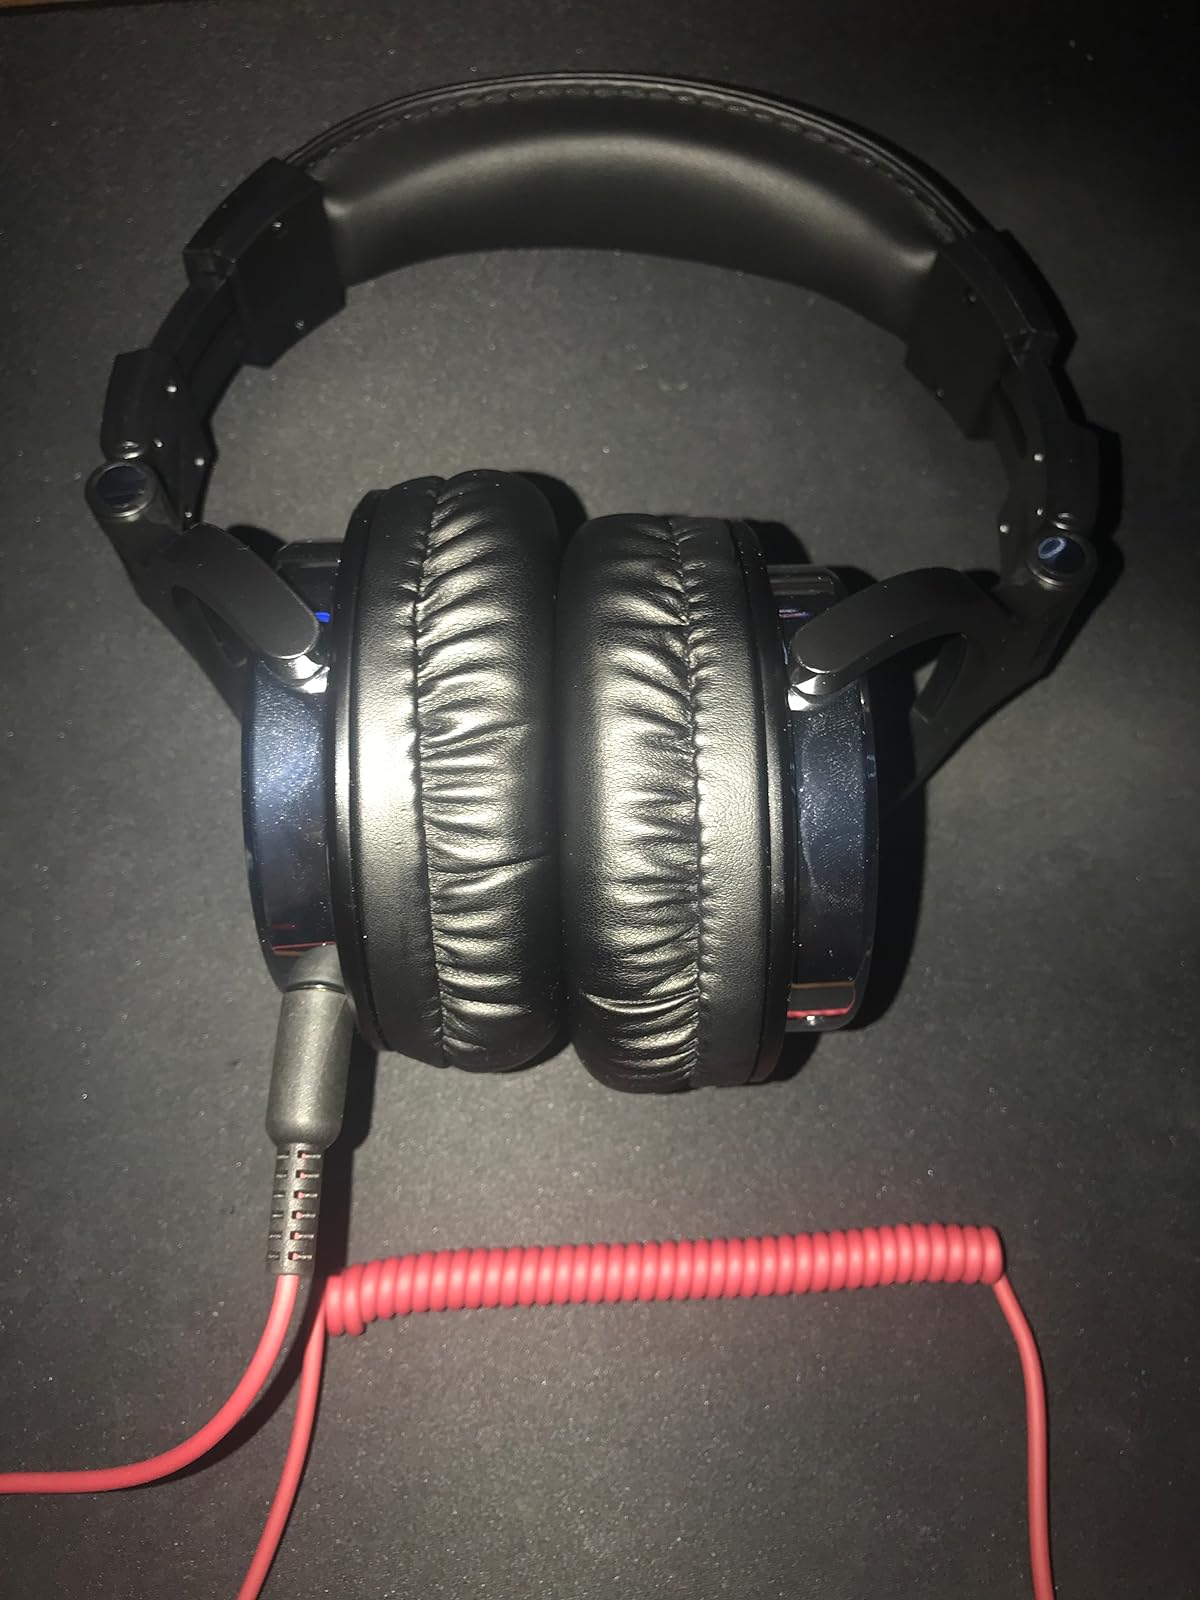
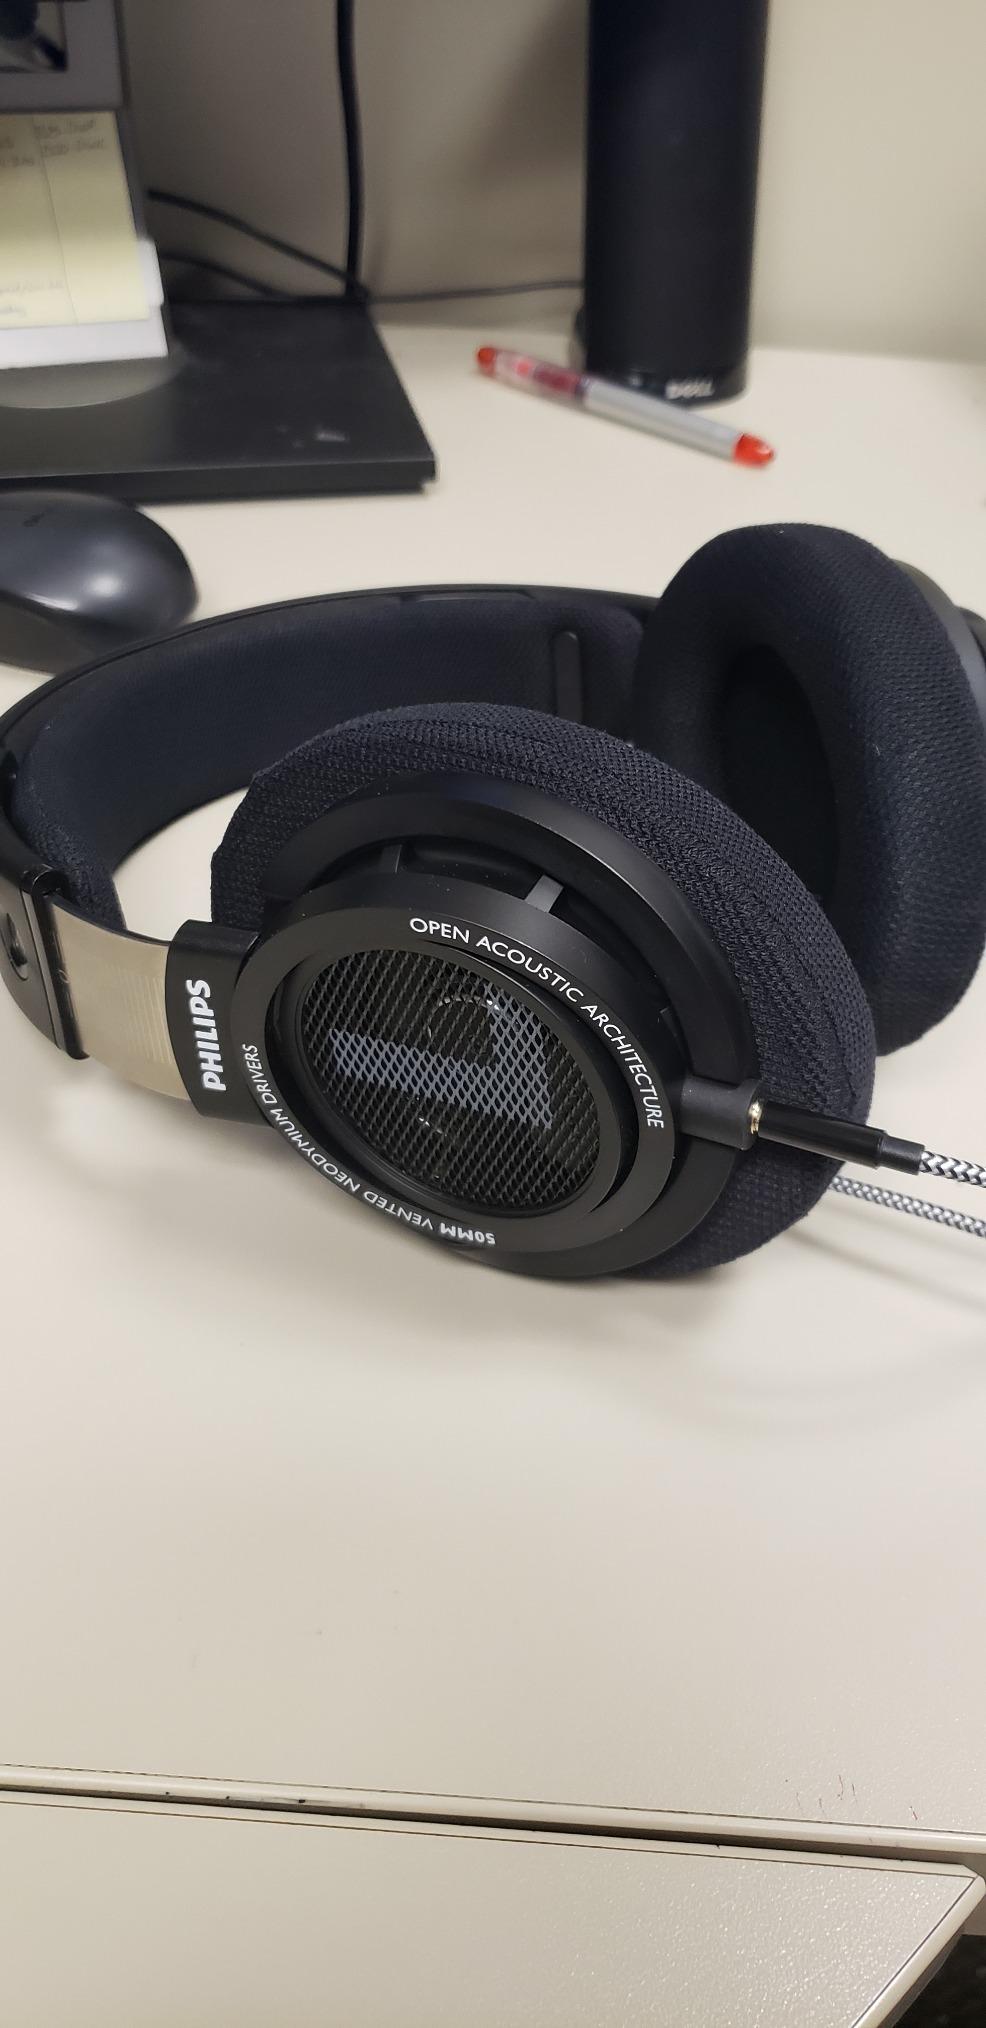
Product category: headphones
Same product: no